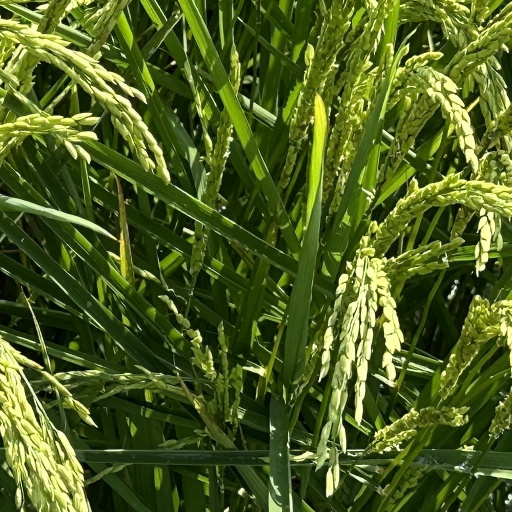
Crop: rice